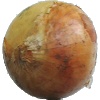
Label: white_onion